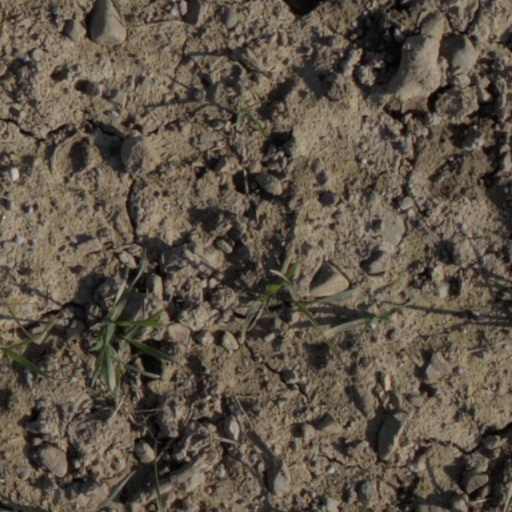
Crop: wheat